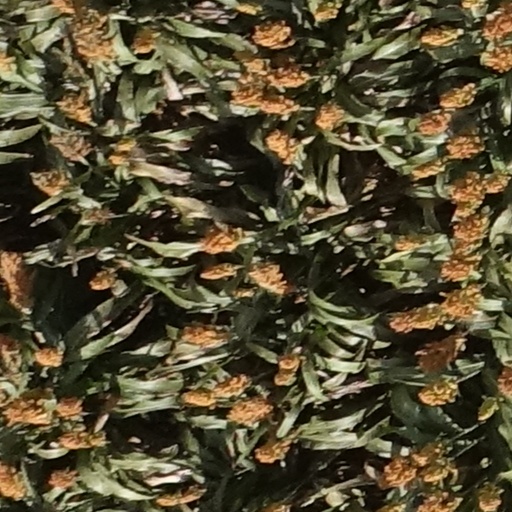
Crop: sorghum